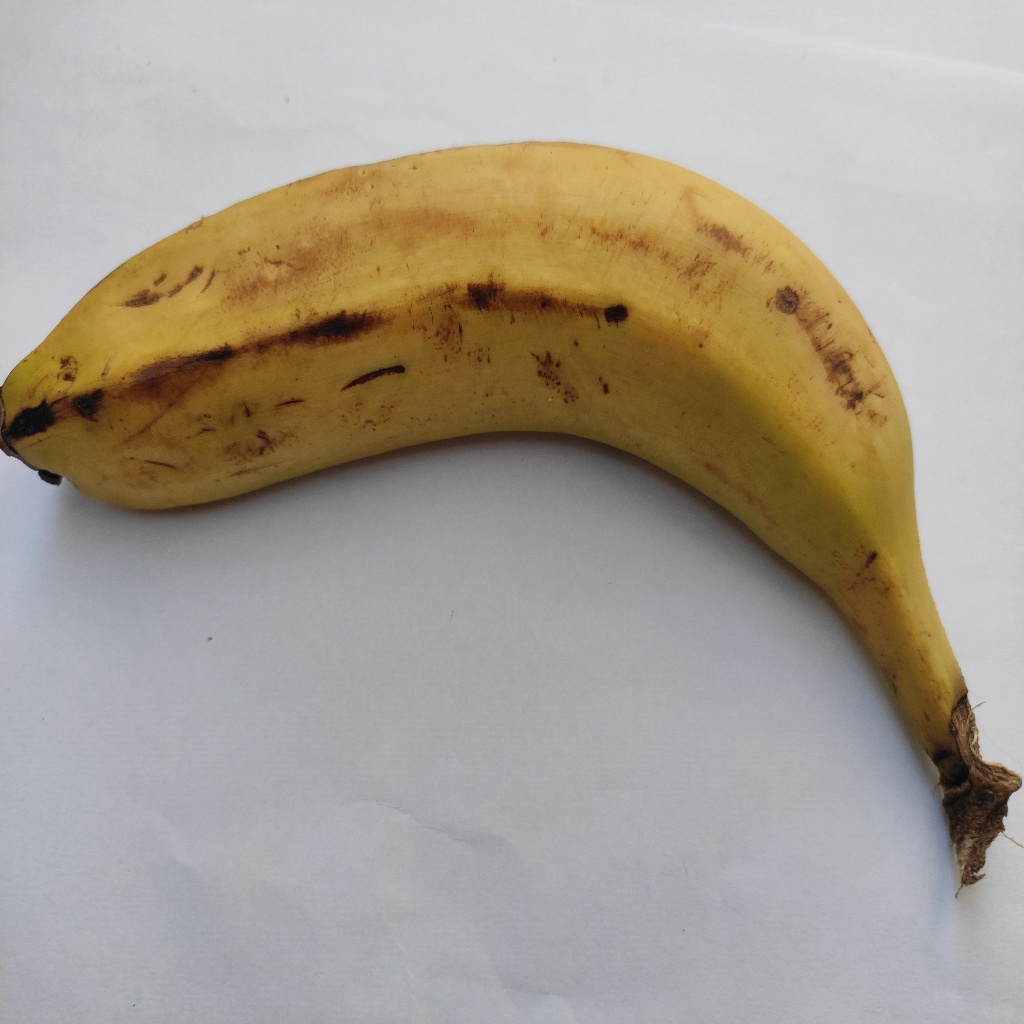
Crop: banana
Quality class: Class_B